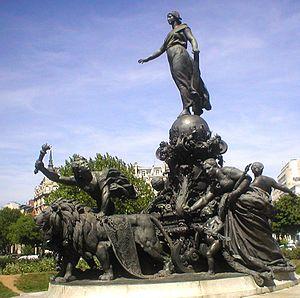
Aimé-Jules Dalou, dit Jules Dalou, né à Paris le 31 décembre 1838, et mort dans la même ville le 15 avril 1902, est un sculpteur français.